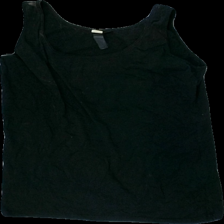
View: front
Type: Tank top
Category: Ladies
Brand: Not in the list
Brand text on label: jolinesse
Colors: Black
Material: 60% cotton 40% polyester
Cut: Regular
Season: All
Stains: Major
Price range: 50-100
Recommended usage: Export